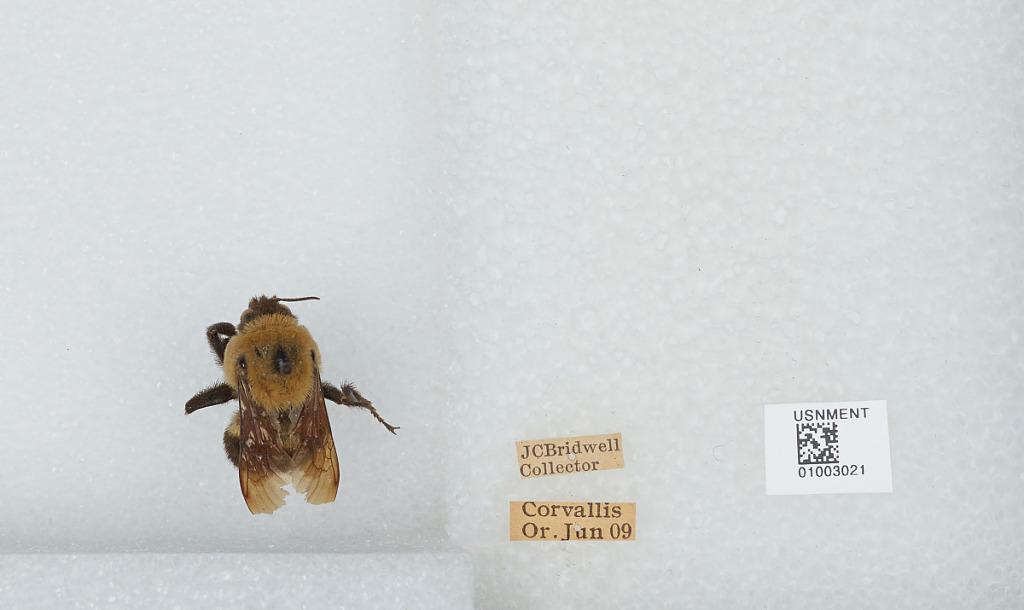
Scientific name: Bombus (Separatobombus) griseocollis (De Geer)
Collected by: J. Bridwell
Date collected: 1909-6-
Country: United States
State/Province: Oregon
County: Benton
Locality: Corvallis
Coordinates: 44.5667, -123.283